Matthew F. Leitman

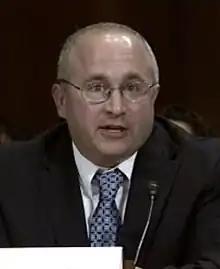
Letiman in 2013

Matthew Frederick Leitman (born 1968) is a United States district judge of the United States District Court for the Eastern District of Michigan.